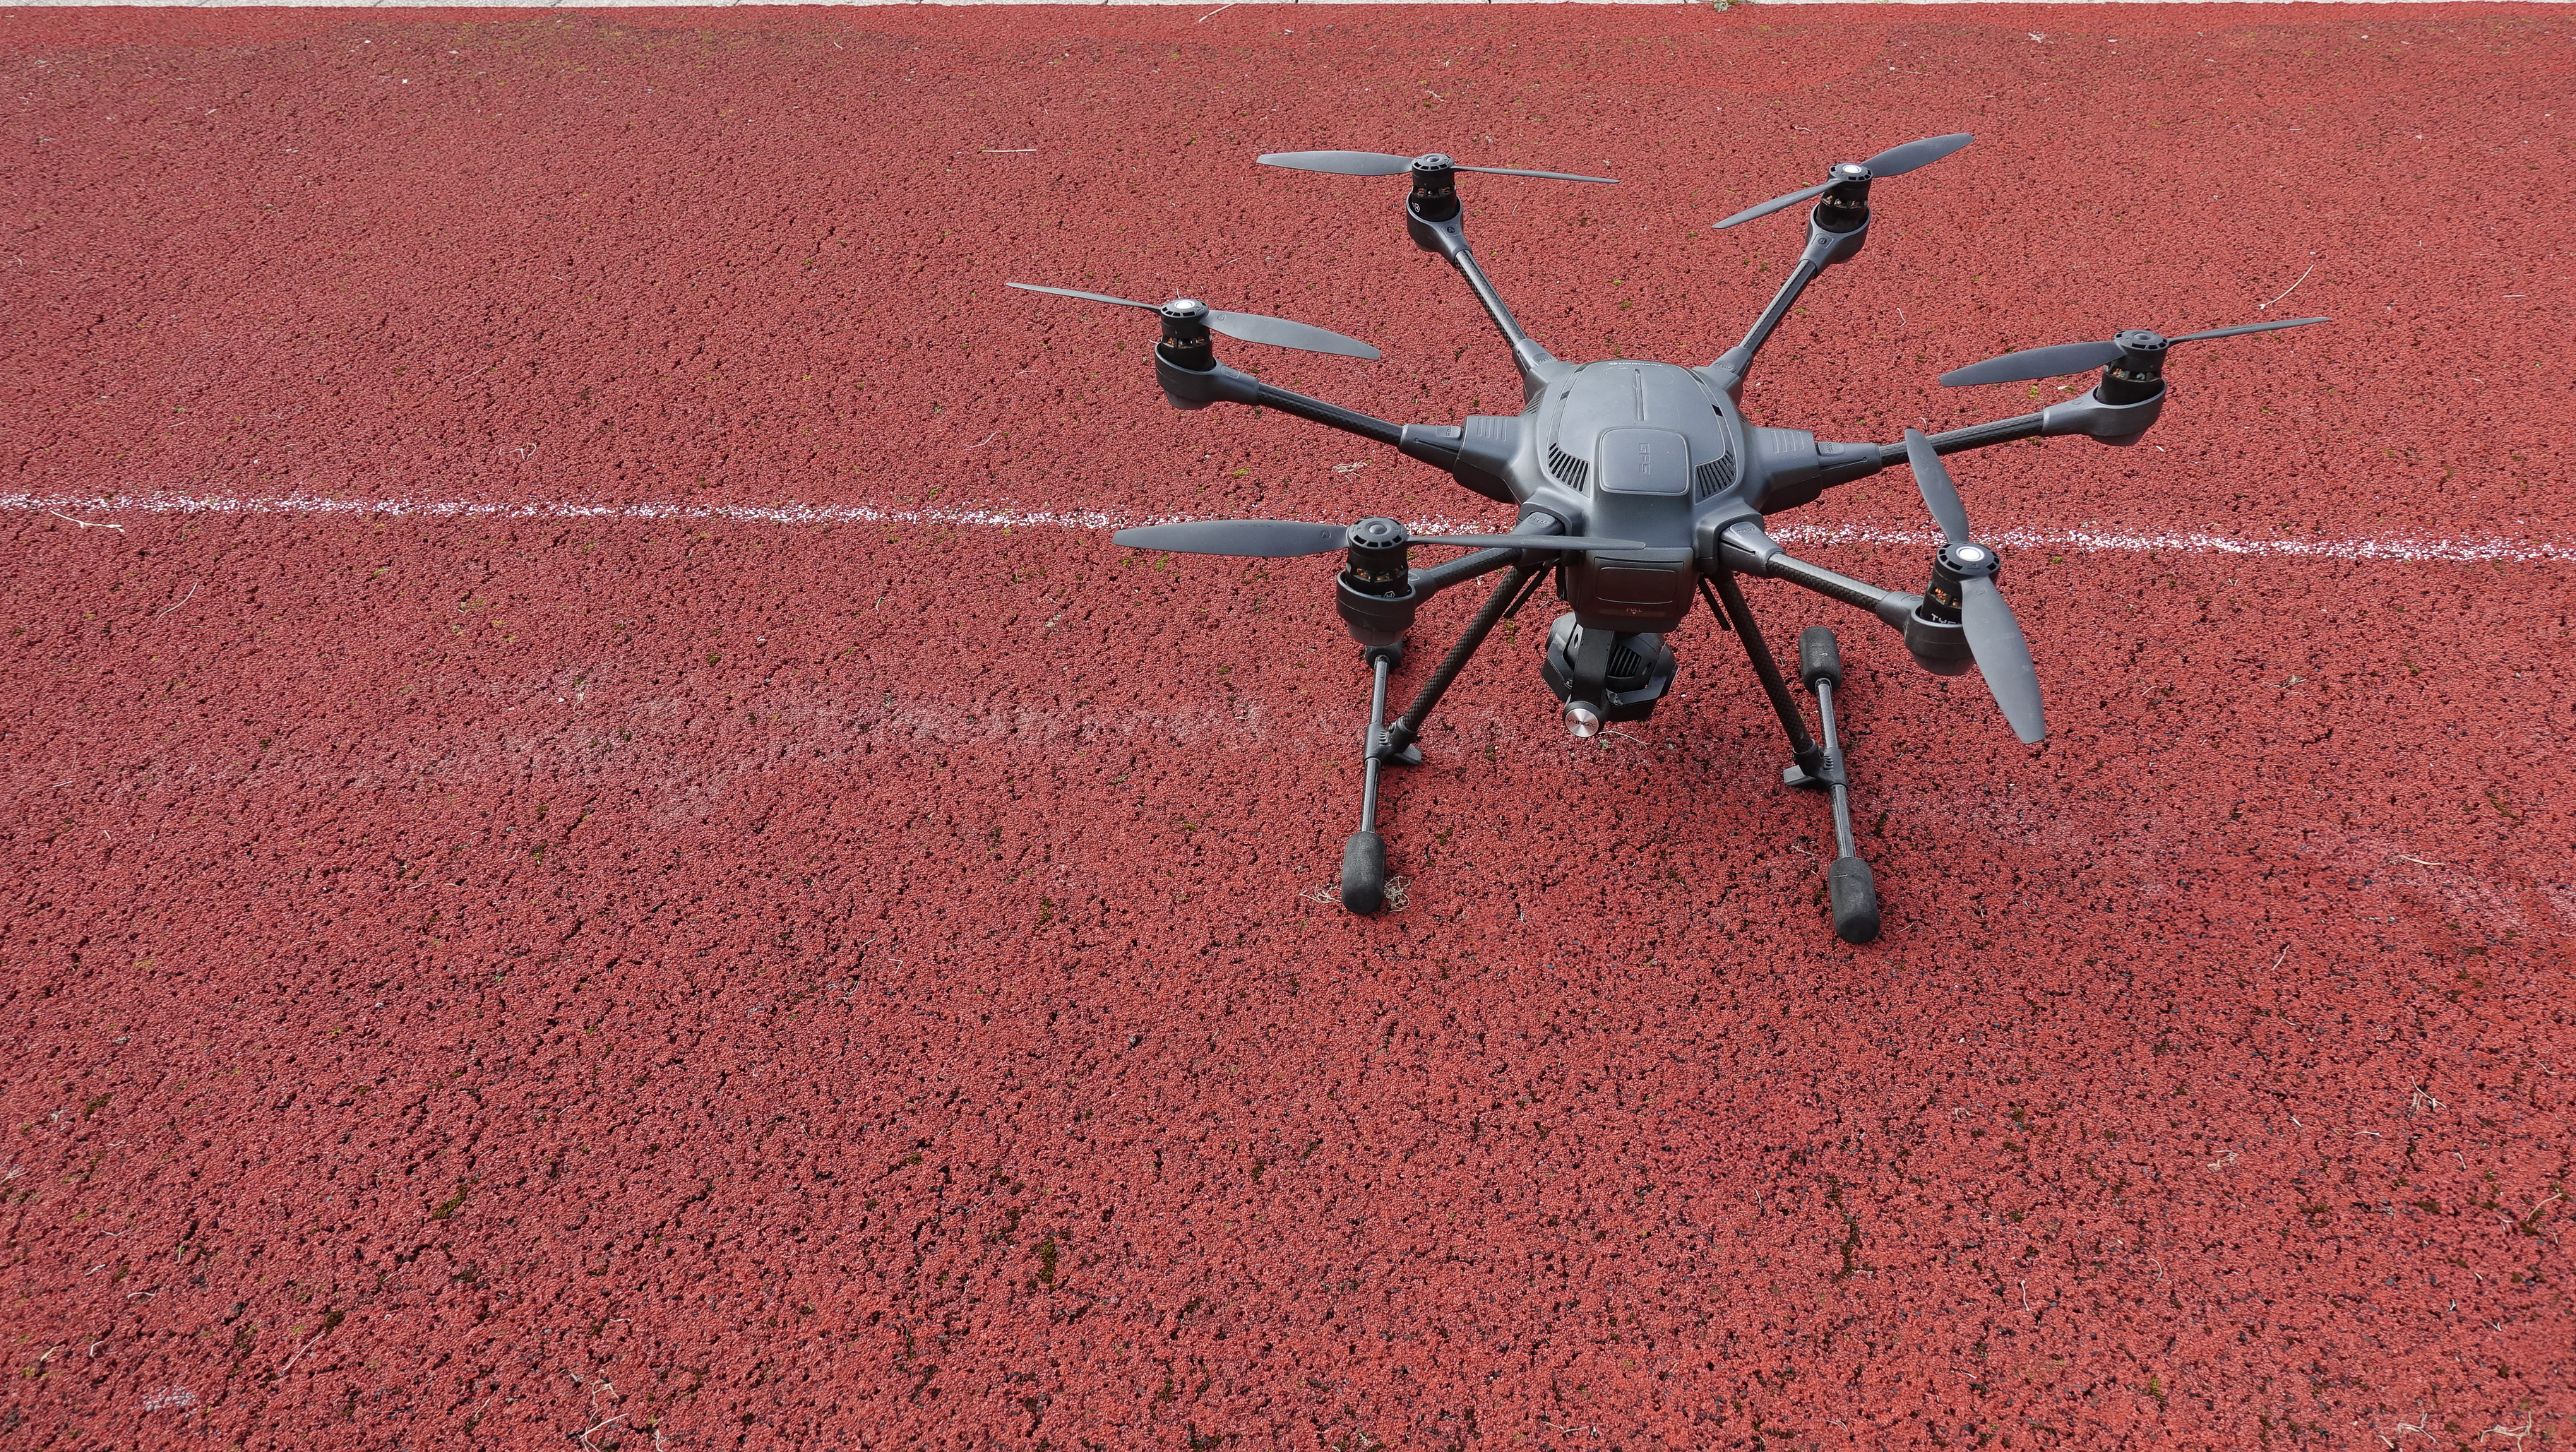
drone, flight, propellers, view, panorama, plane, helicopter, earth, sky, arthropod, insect, terrestrial animal, arachnid, landscape, pest, tire, soil, event, invertebrate, carmine, machine, macro photography, wildlife, asphalt, flooring, wood